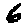
Label: 6